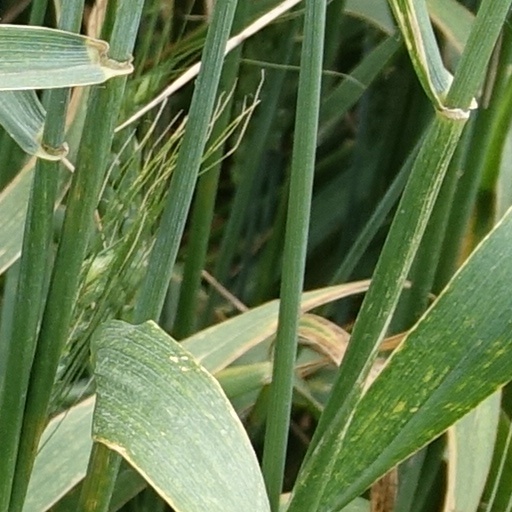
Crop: wheat